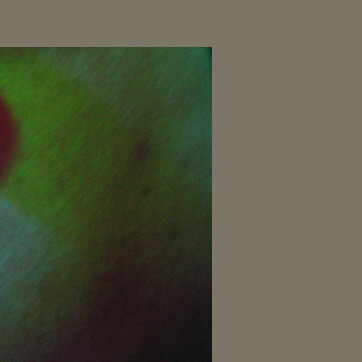
Material: skin